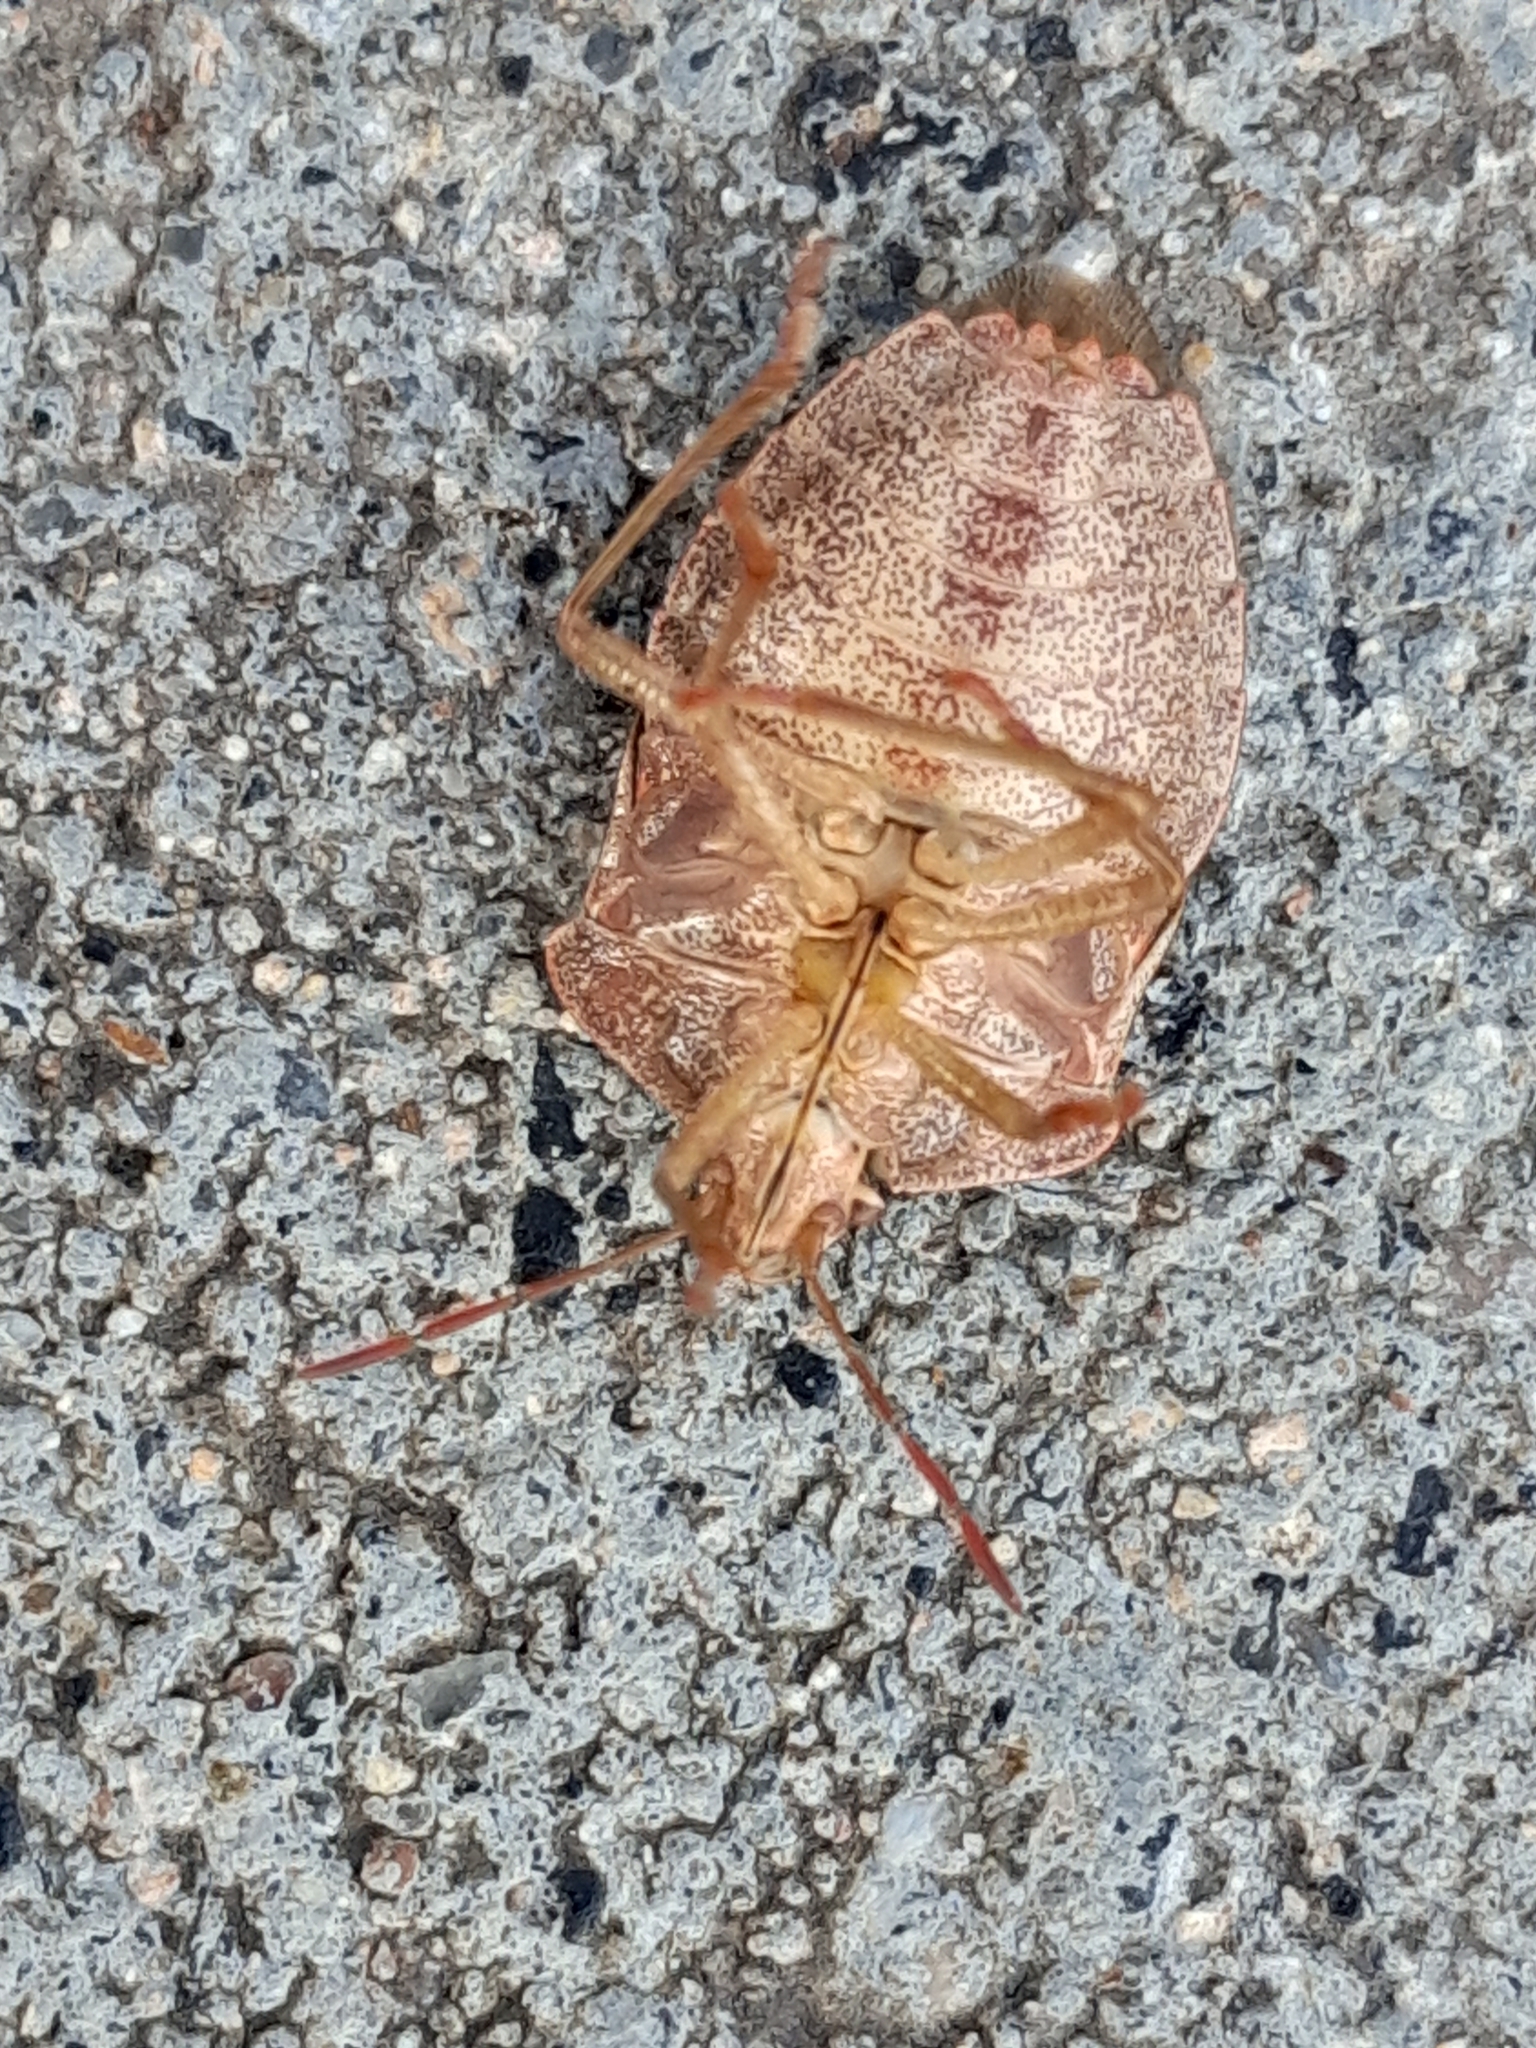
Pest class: stink_bug